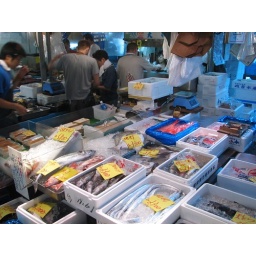
Fish for sale of all varieties. Taken in the early morning at Tsukiji, the largest fish market in the world, in Tokyo.